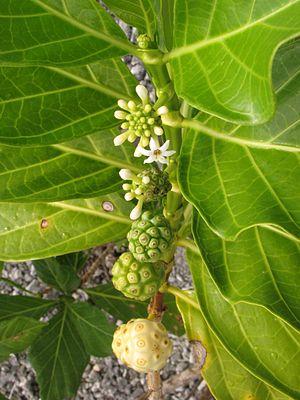
Noni à différents stades d'évolution
Le nono ou pomme-chien est un arbre tropical de la famille des Rubiaceae, originaire d'Asie ou d'Australie. « Noni » est l'appellation commerciale courante du jus extrait de la pulpe du fruit.